Nikola Vučević

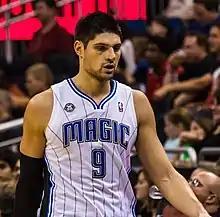
Vučević with the Orlando Magic in 2013

Nikola Vučević (born 24 October 1990) is a Montenegrin professional basketball player for the Chicago Bulls of the National Basketball Association (NBA). He played college basketball for the USC Trojans before being drafted 16th overall in the 2011 NBA draft by the Philadelphia 76ers.